History of Canada

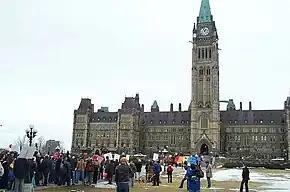
The March of Hearts rally in support of same-sex marriage at Parliament Hill in 2004. Same-sex marriage was legalized in 2005 with the passage of the "Civil Marriage Act".

In 1981, the Canadian House of Commons and Senate passed a resolution requesting that the British Parliament enact a package of constitutional amendments which would end the last powers of the British Parliament to legislate for Canada and would create an entirely Canadian process for constitutional amendments. The resolution set out the text of the proposed Canada Act, which also included the text of the "Constitution Act, 1982". The British Parliament duly passed the Canada Act 1982, the Queen granting Royal Assent on March 29, 1982, 115 years to the day since Queen Victoria granted Royal Assent to the "Constitution Act, 1867". On April 17, 1982, the Queen signed the Proclamation on the grounds of Parliament Hill in Ottawa bringing the "Constitution Act, 1982" into force, thus patriating the Constitution of Canada.